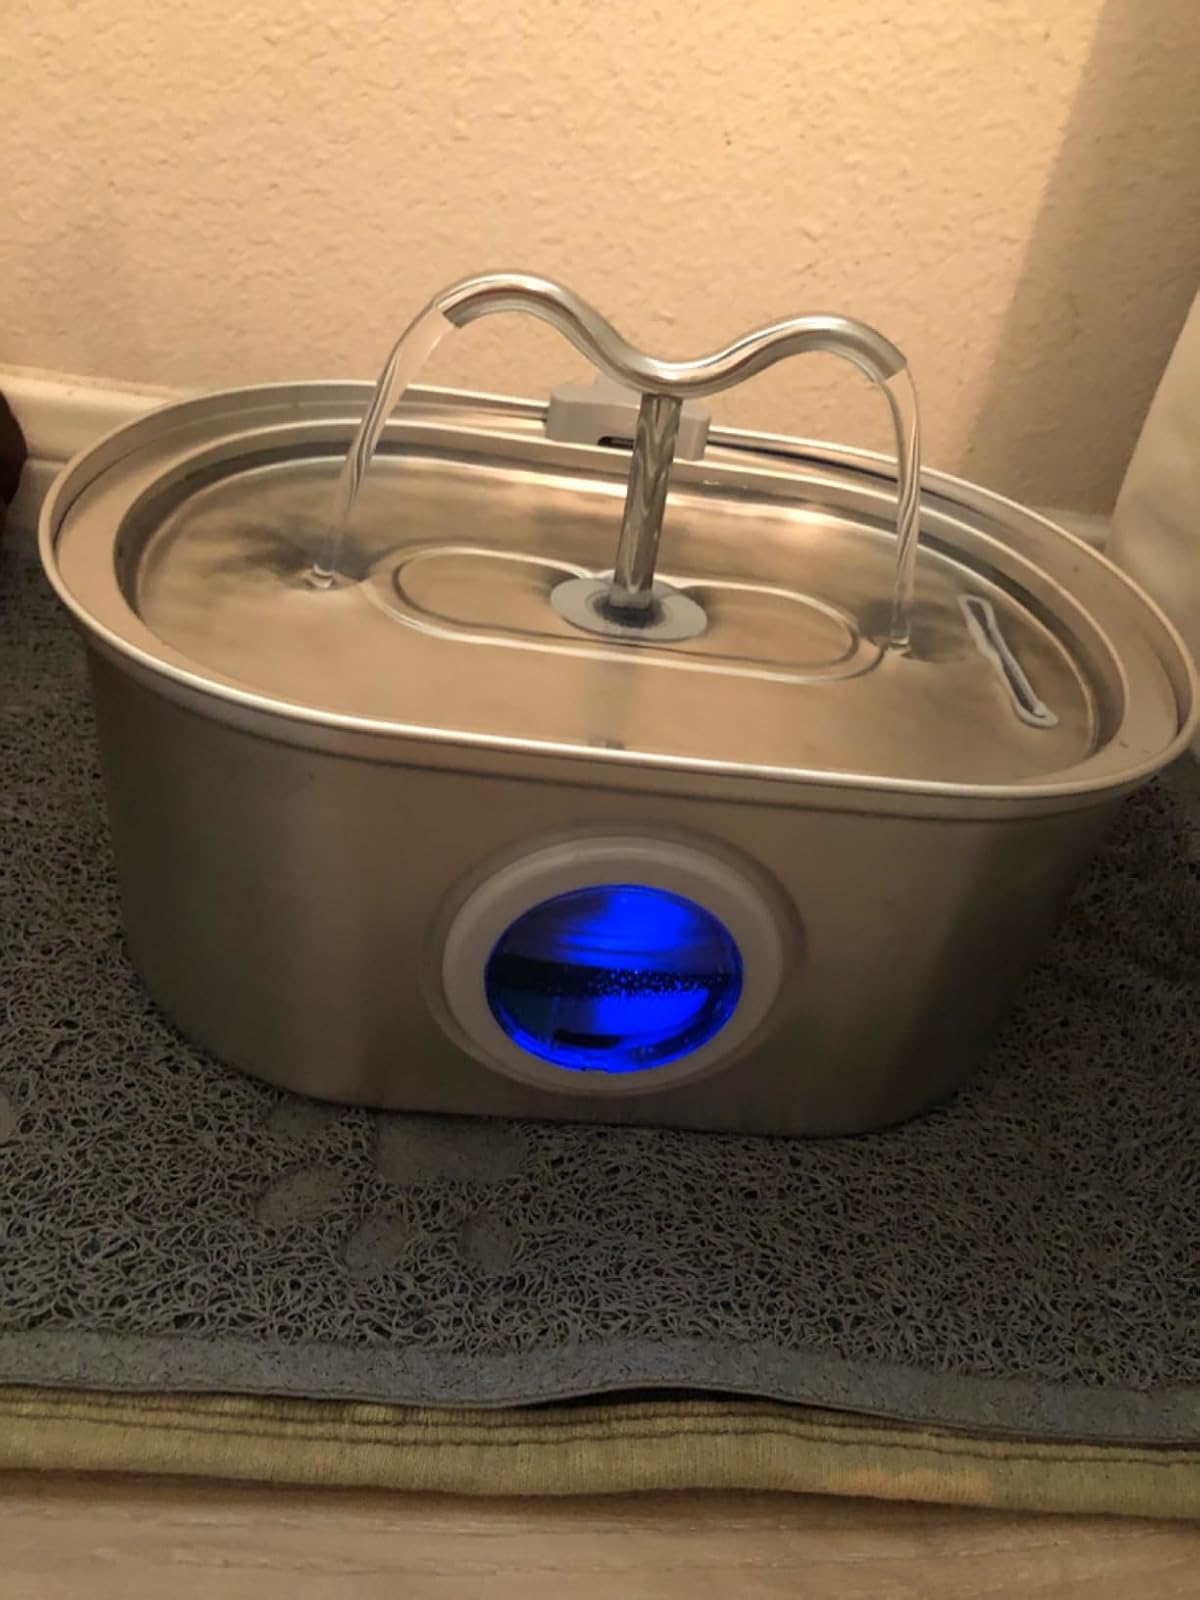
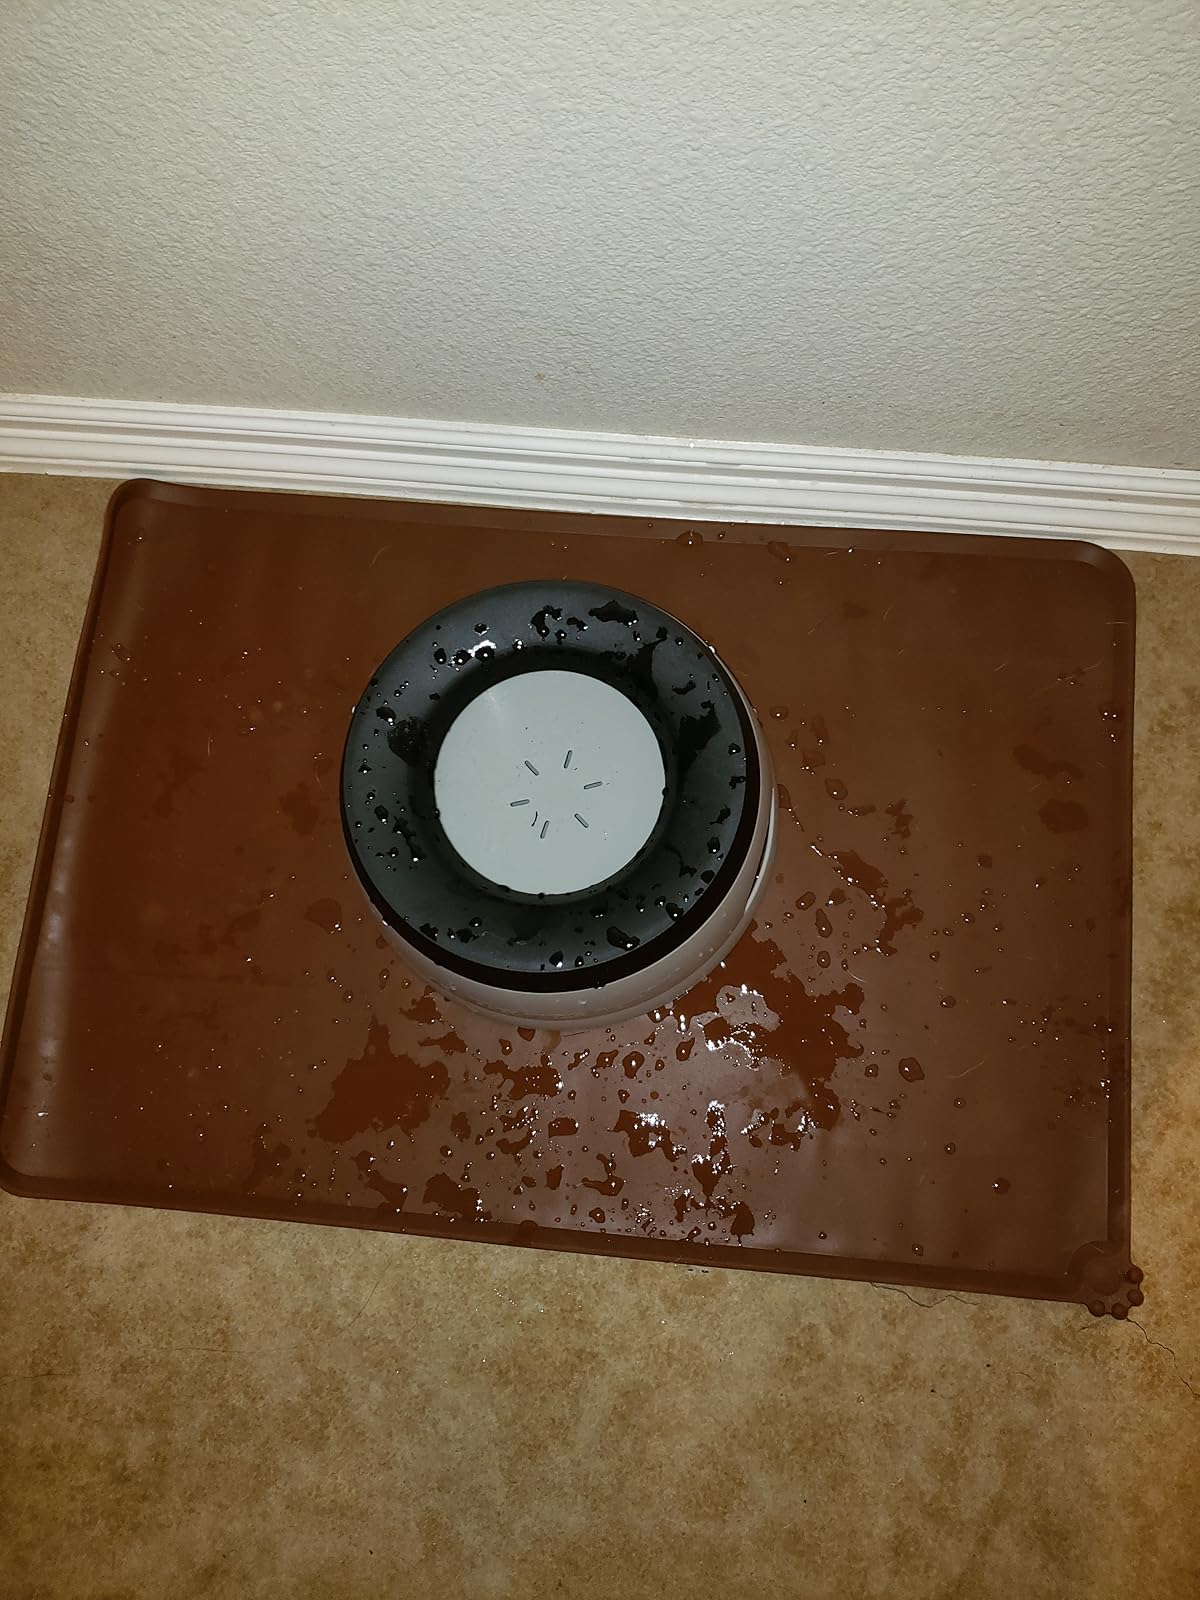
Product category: items_bowl
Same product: no